Vladimír Krčméry

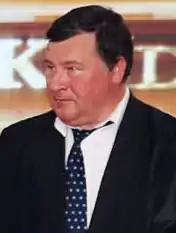
Krčméry in 2012

Vladimír Krčméry (23 July 1960 – 20 December 2022) was a Slovak physician, humanitarian and academic.